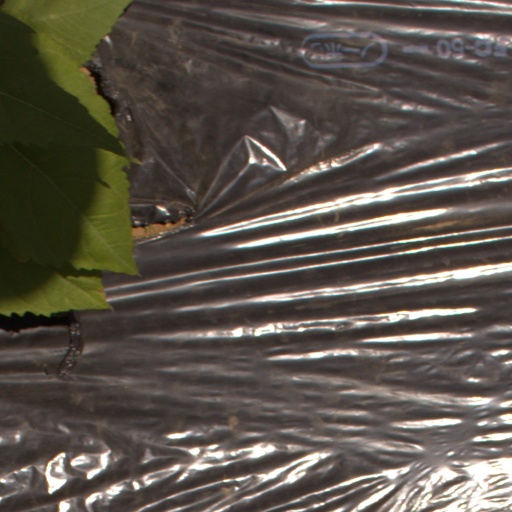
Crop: Jerusalem artichoke